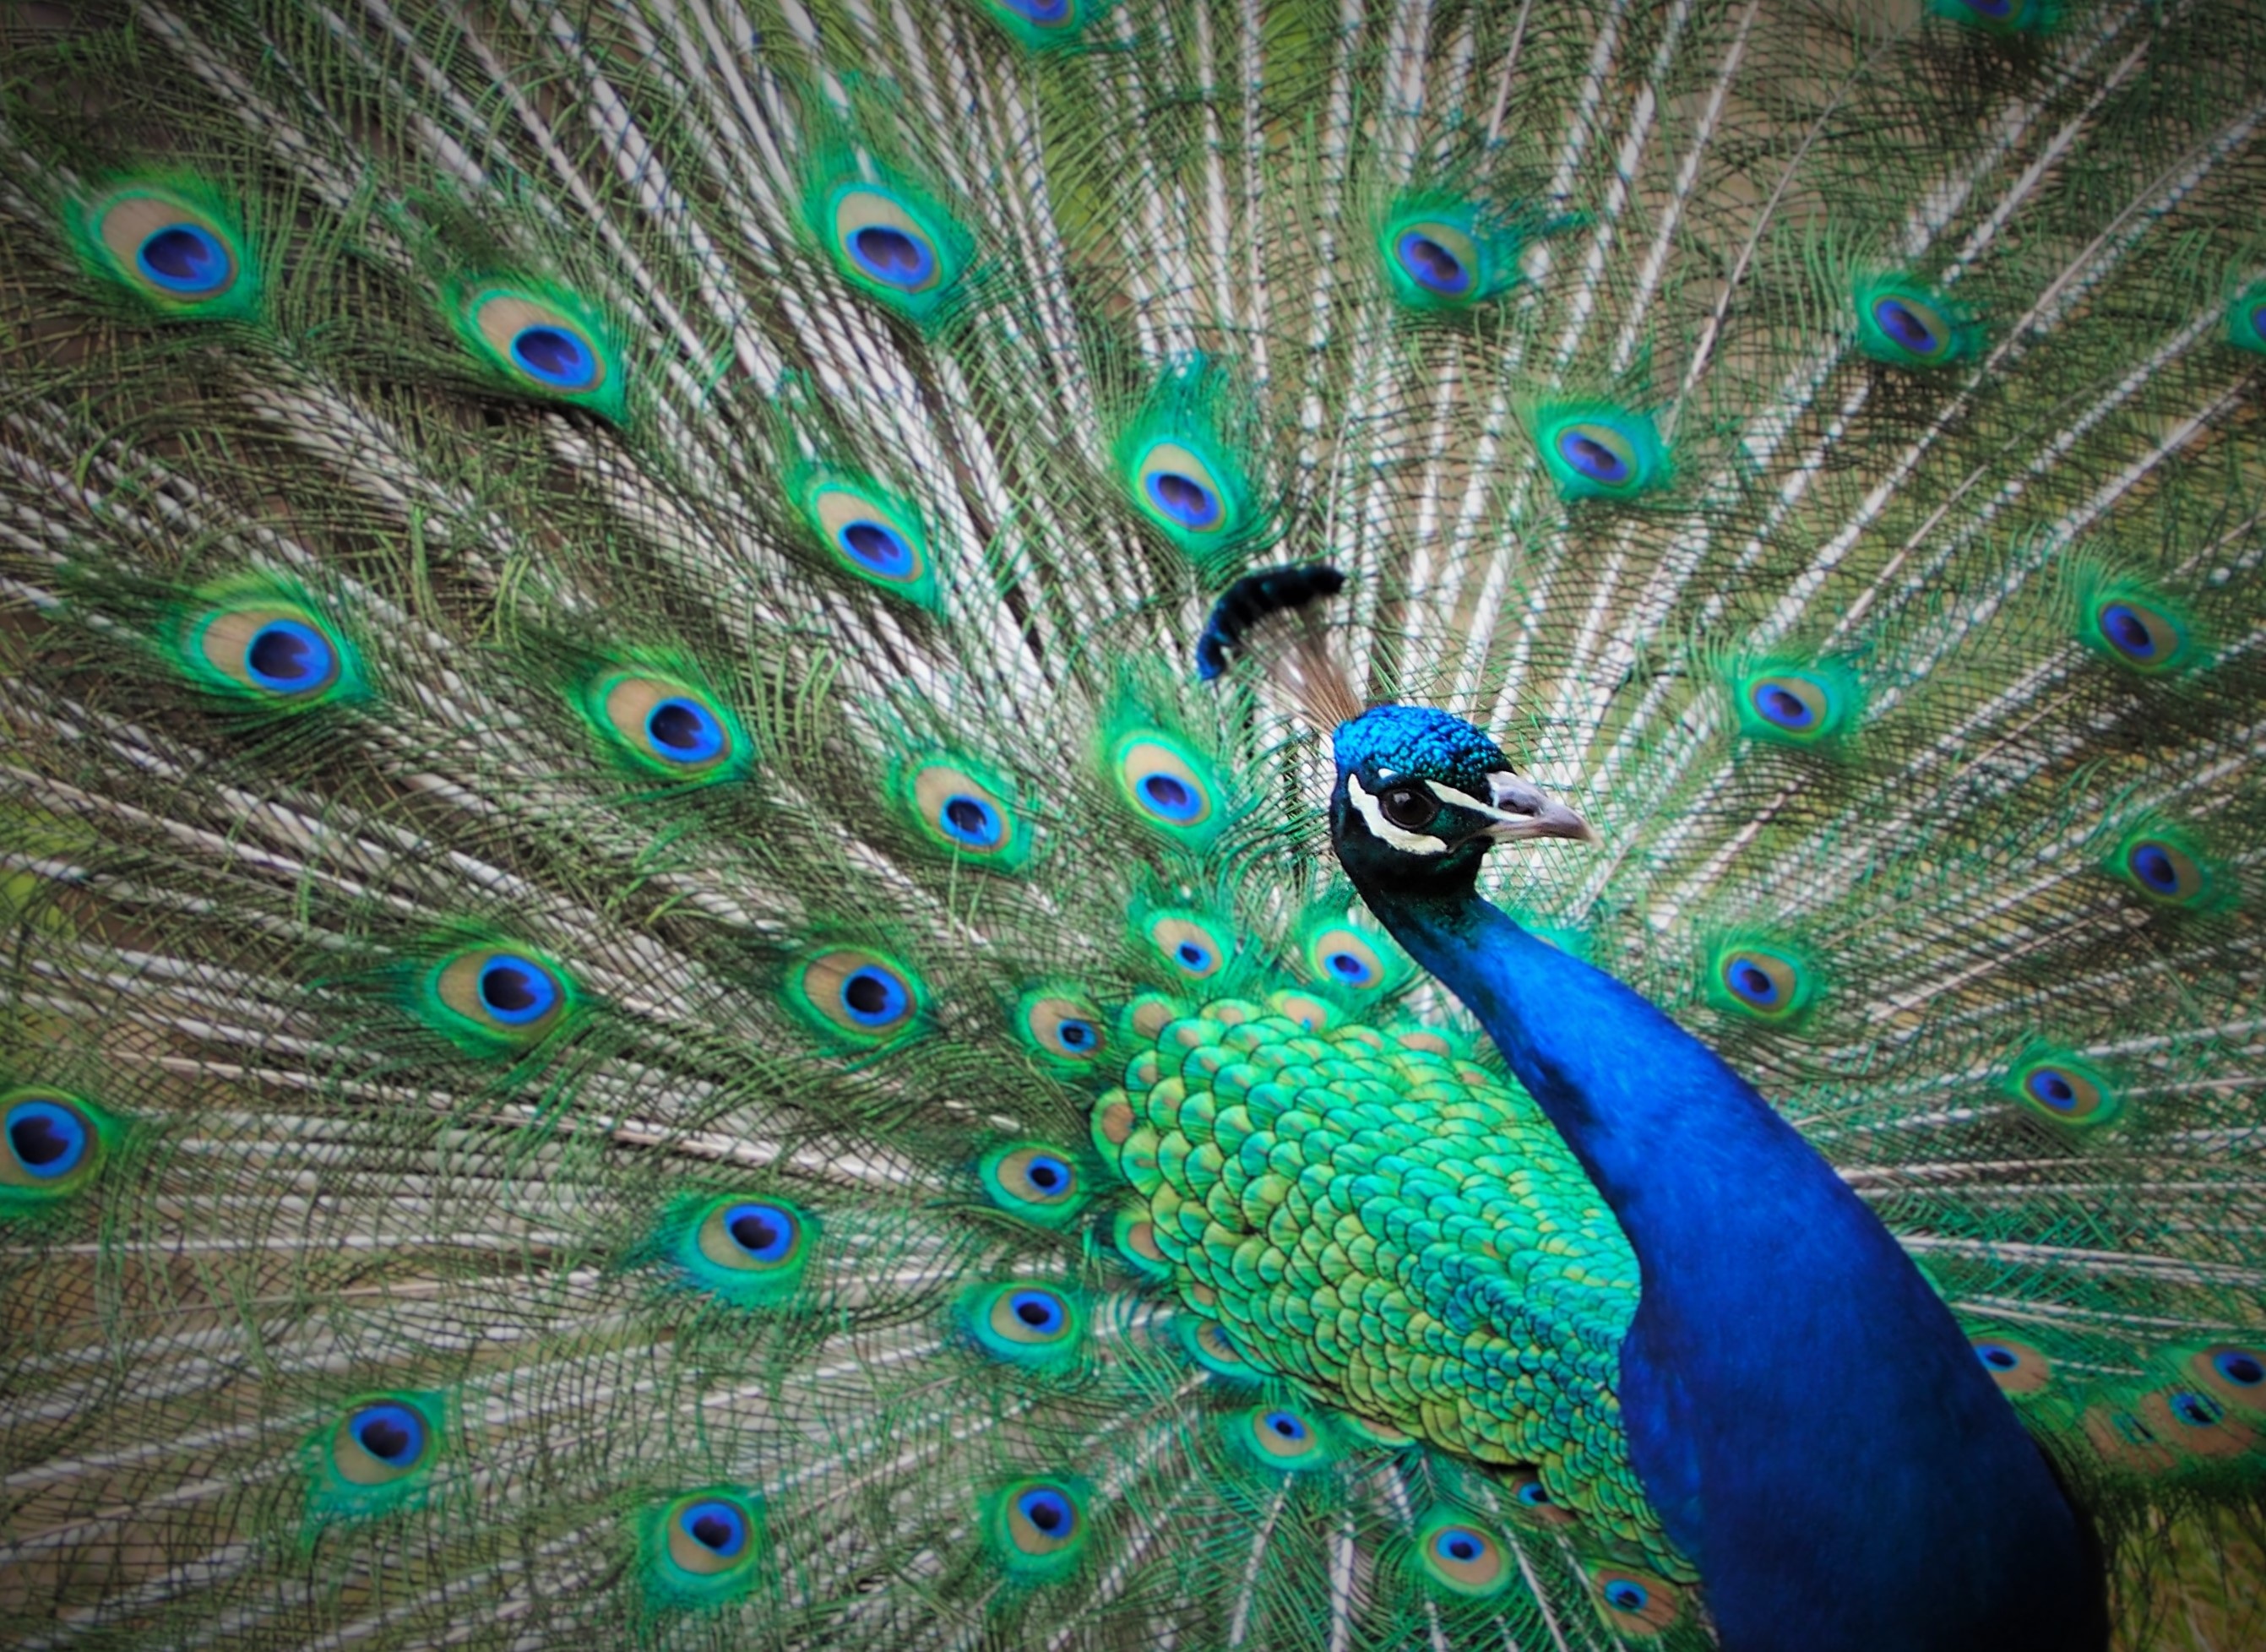
bird, wing, animal, green, beak, biology, blue, fauna, peacock, feathers, galliformes, vertebrate, peafowl, phasianidae, fashion accessory